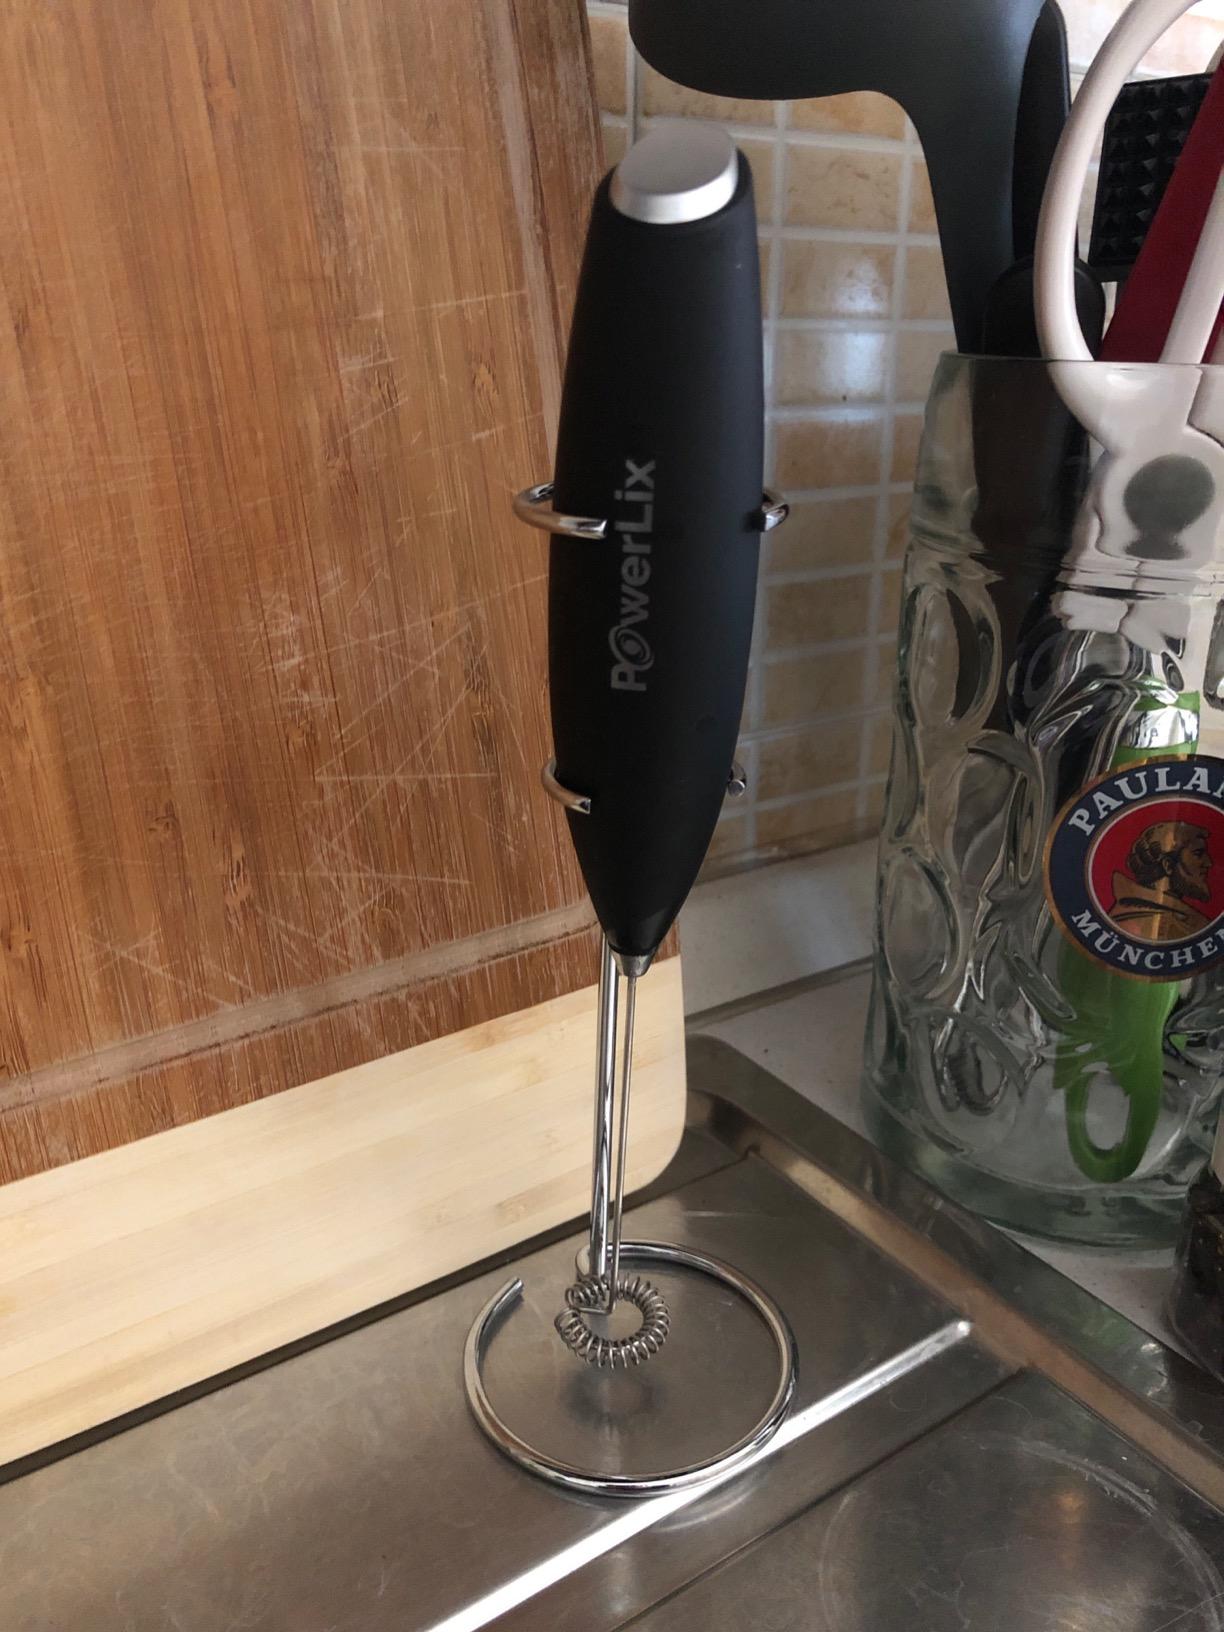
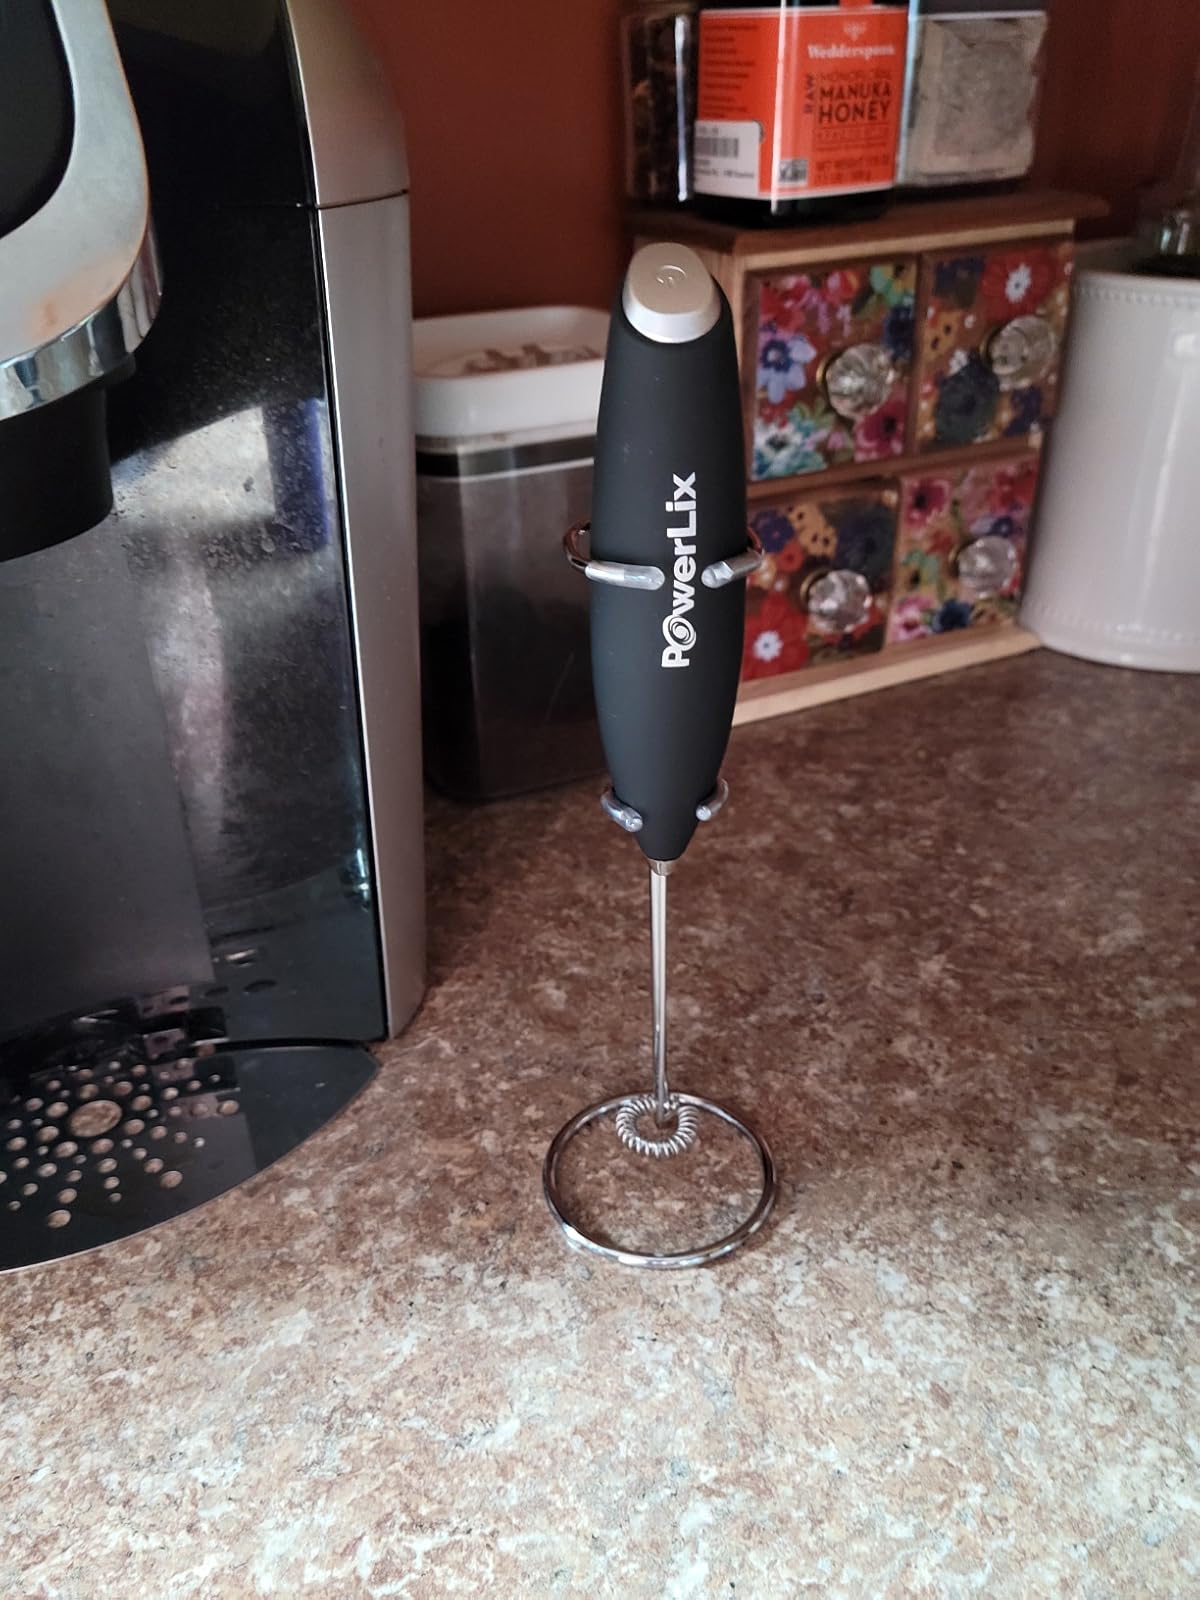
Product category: items_mixer
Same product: yes